Hart Schaffner Marx

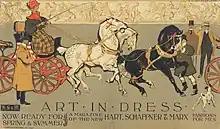
J. C. Leyendecker, "The Horse Show," ca. 1895-98, for HSM fashion magazine Art In Dress

Beginning in 1898, the company ran its own ads in U.S. mass-audience magazines including The Youth's Companion, Century, Saturday Evening Post, and Ladies' Home Journal.